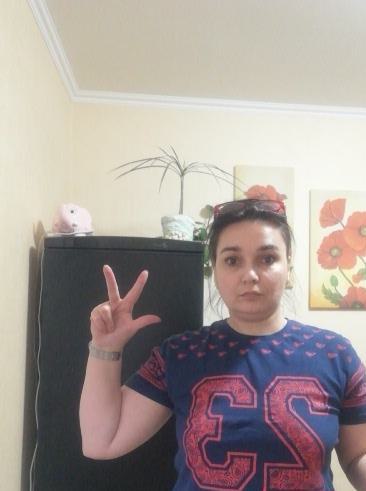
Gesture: three2